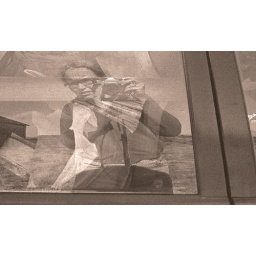
reflection in the car window